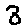
Label: 8